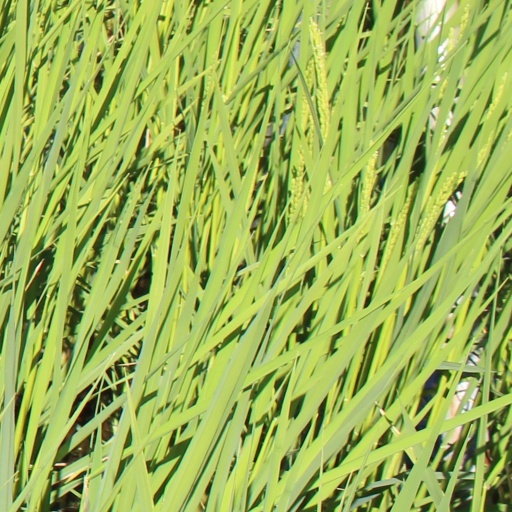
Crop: rice